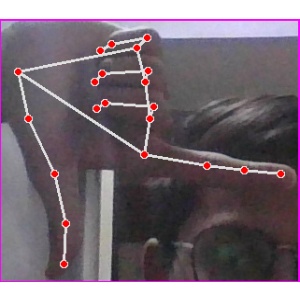
अक्षर: ख